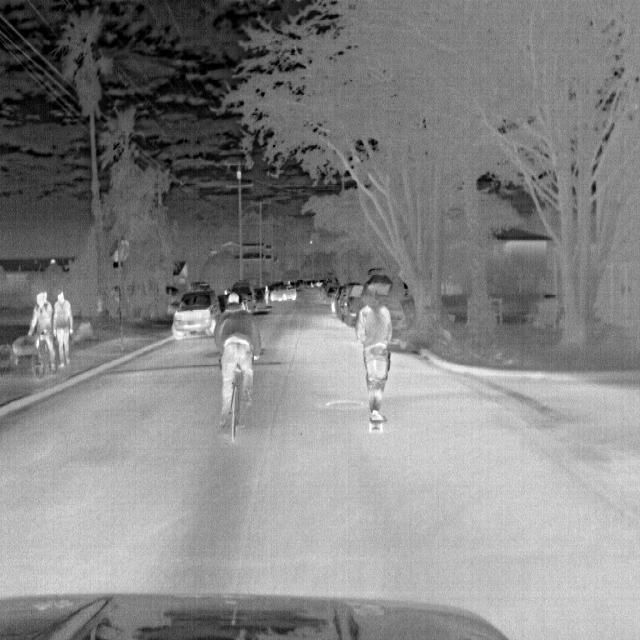
Detected objects:
label: person
label: person
label: person
label: person